Punarnavi Bhupalam

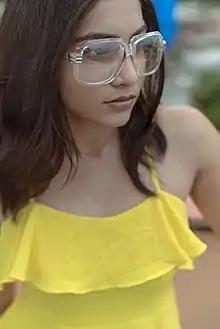
Bhupalam in 2017.

Punarnavi Bhupalam (born 28 May 1996) is an Indian actress who works in Telugu films and television. She was nominated for Filmfare Award as Best Supporting Actress – Telugu for her debut in "Uyyala Jampala" (2013).